Carlo Orlandi (rugby union)

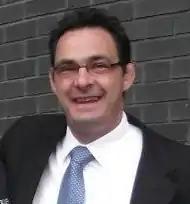
Carlo Orlandi

Carlo Orlandi (born 1 November 1967 in Piacenza) is a former Italian rugby union player and a current coach. He played as a hooker.